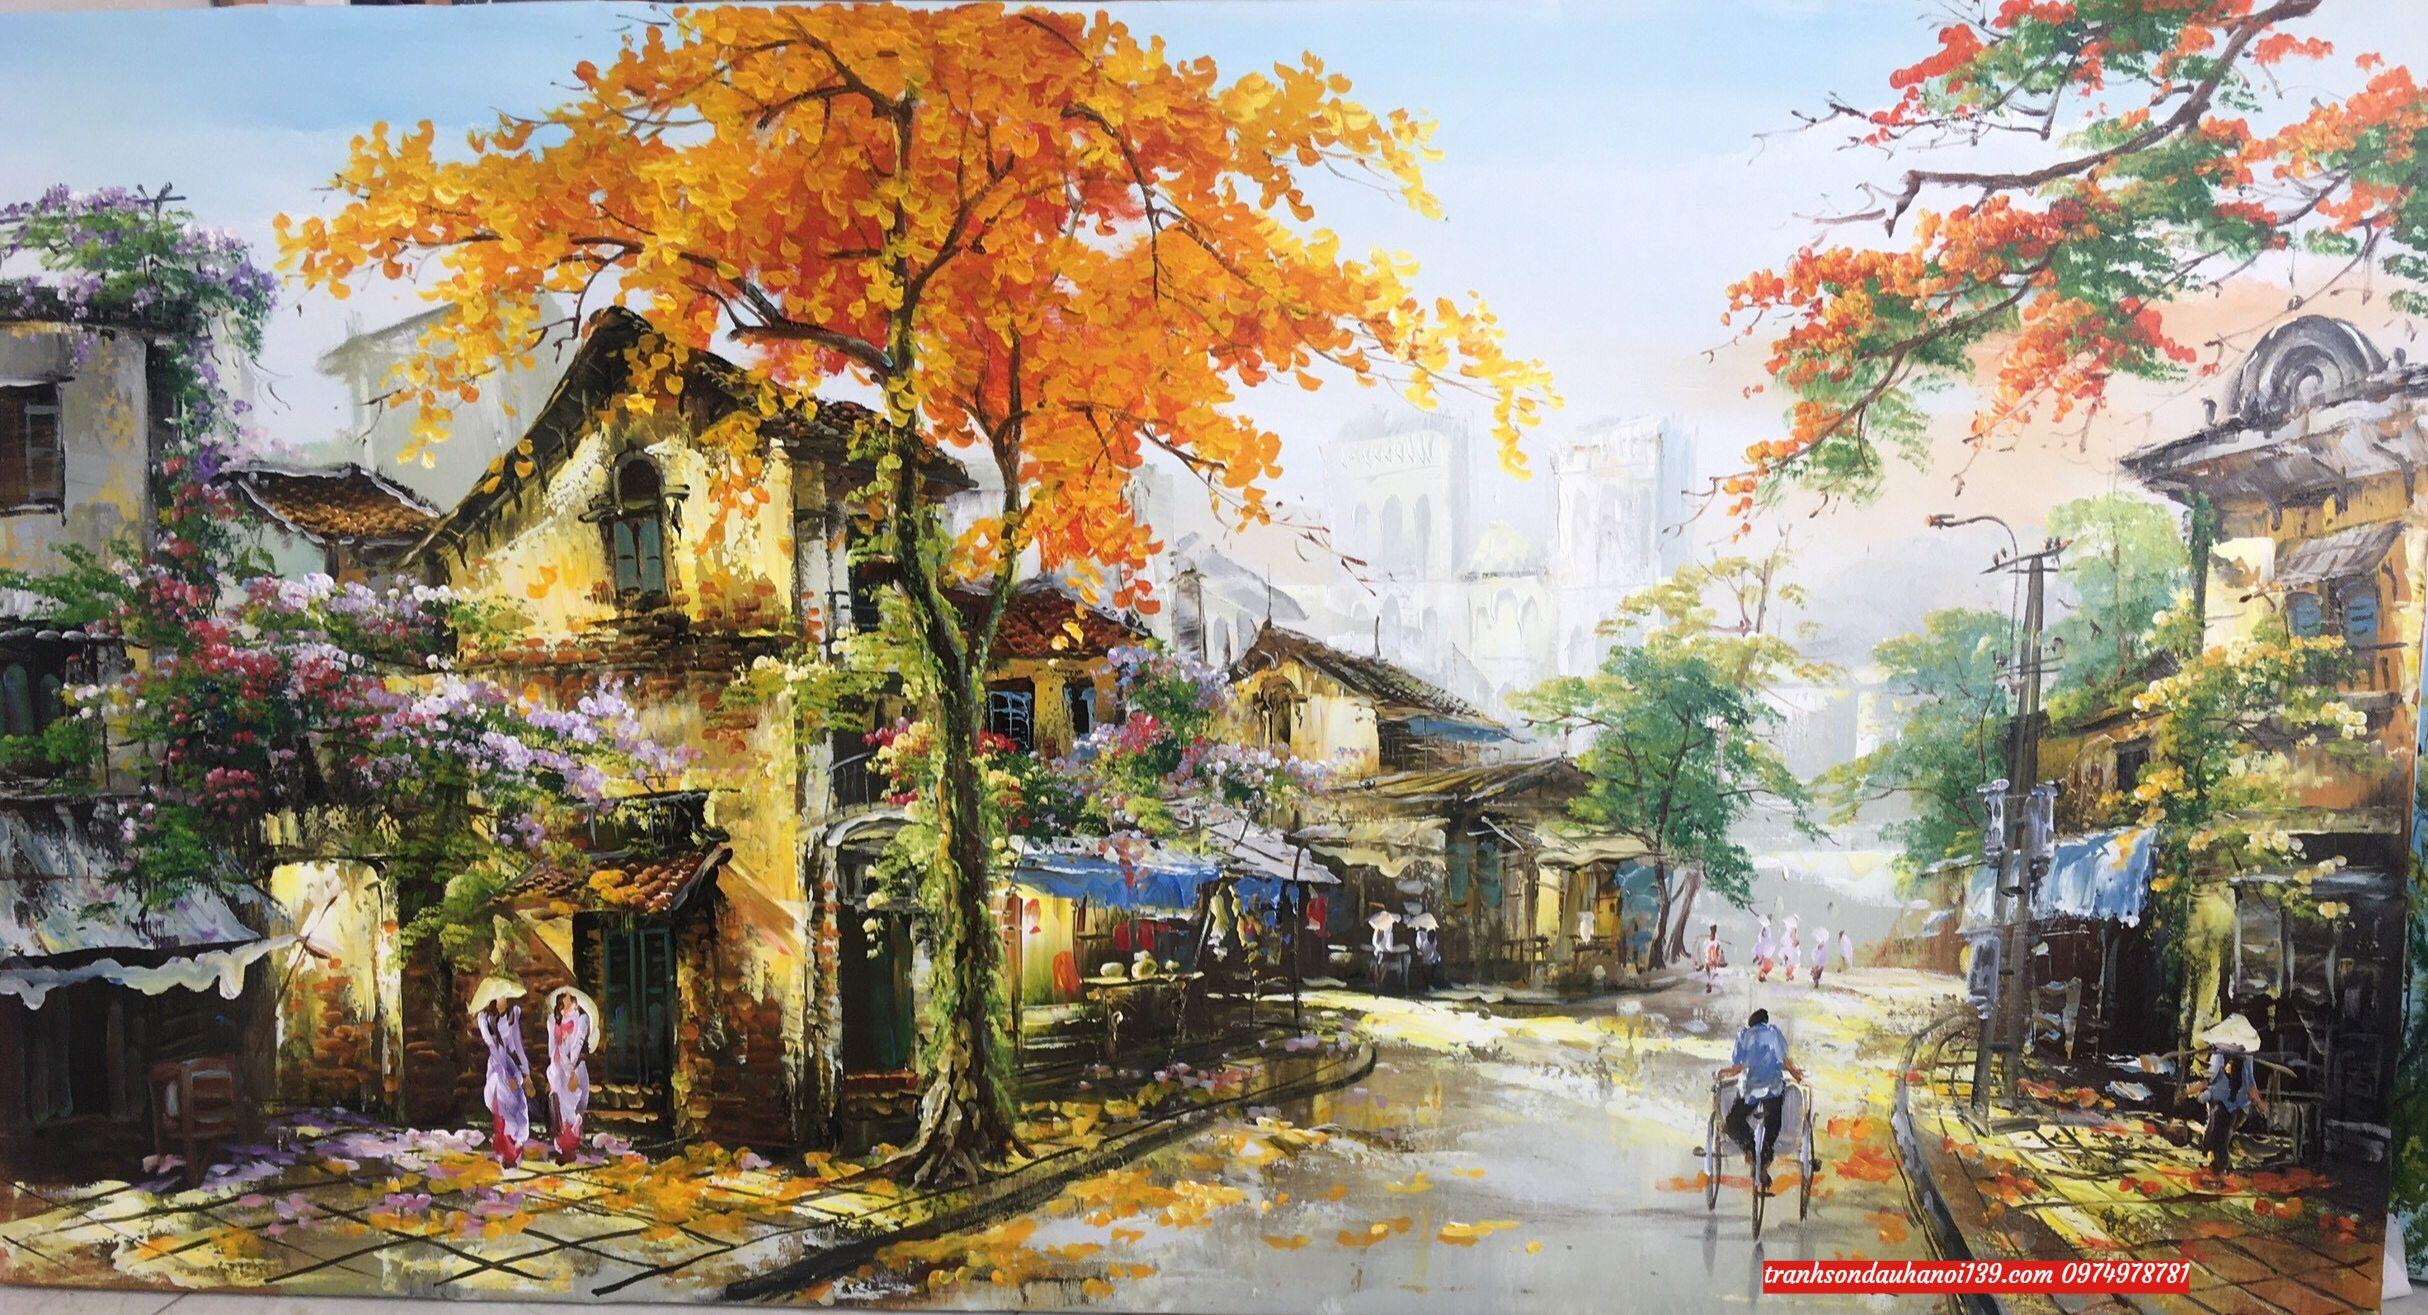
bức tranh này vẽ một người đang đạp xích lô